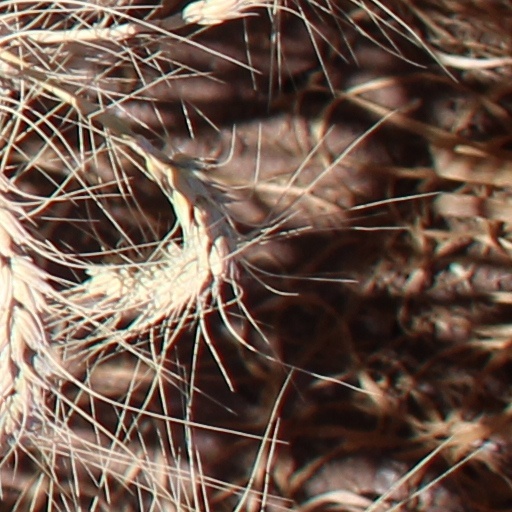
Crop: wheat